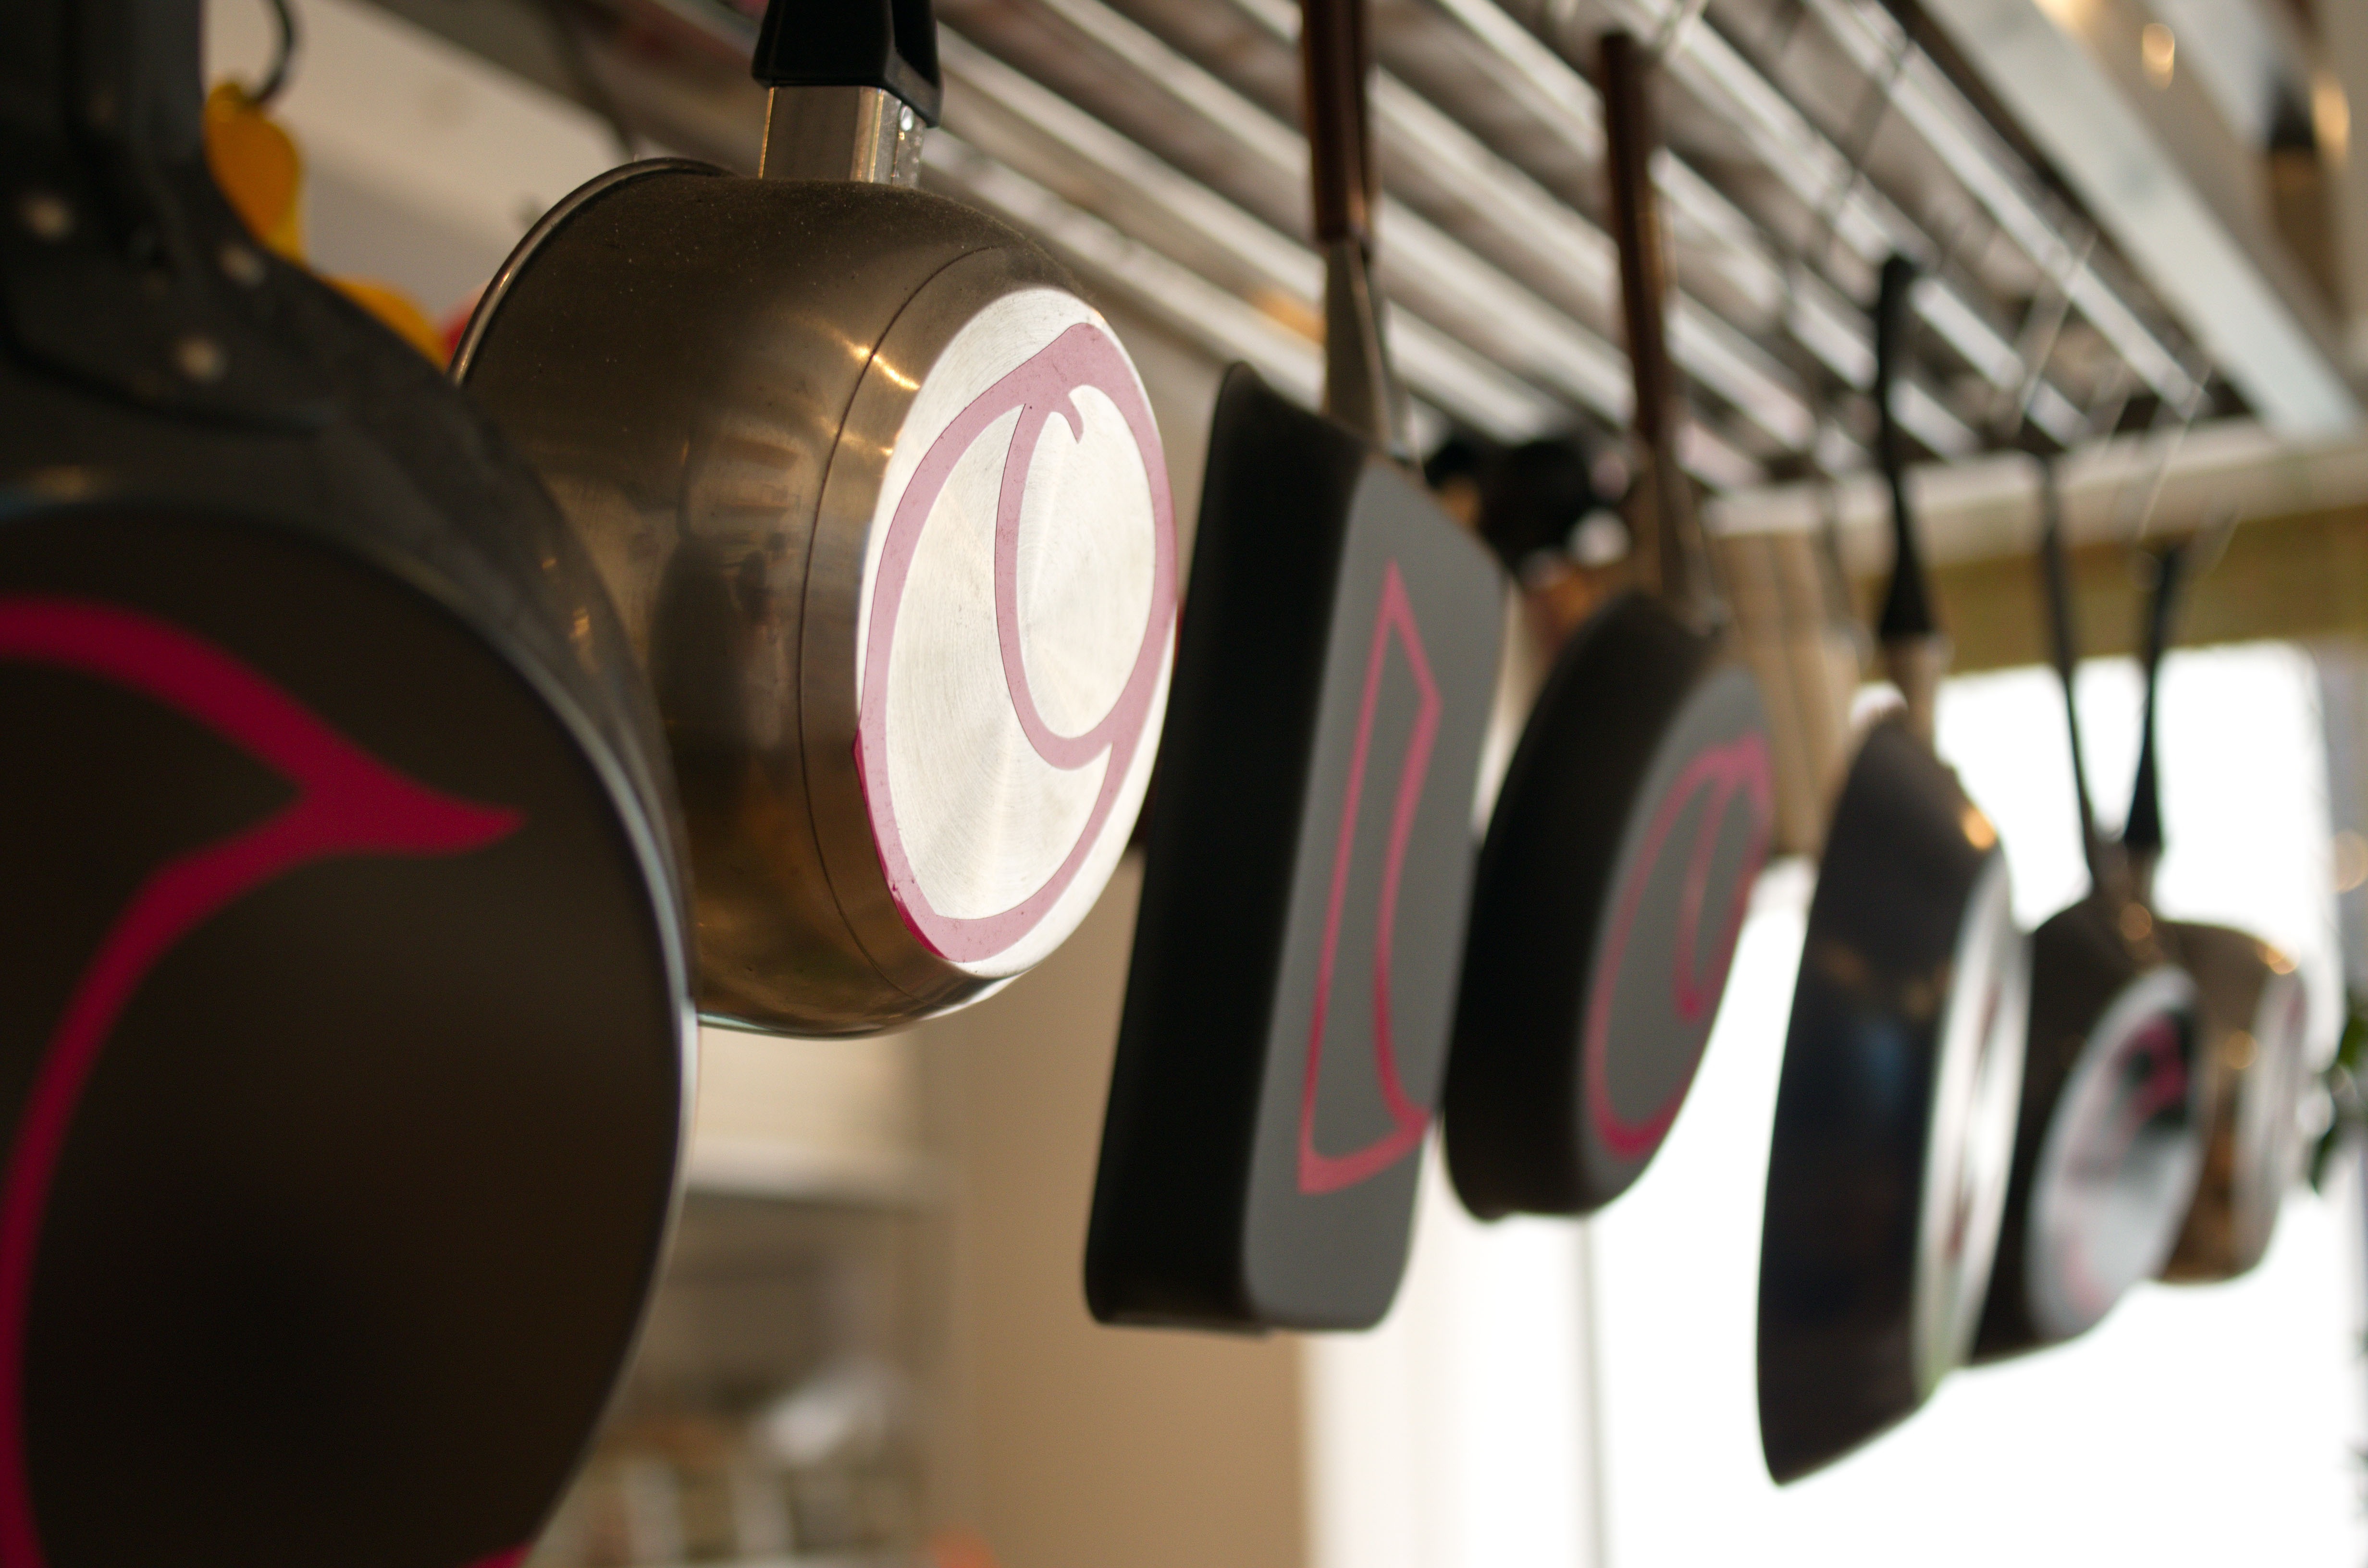
light, structure, pot, kitchen, room, lighting, frying pan, sport venue, cooking utensils